Operation Fritham

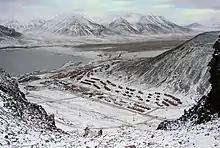

The British followed events from Bletchley Park through Ultra, which was made easier by German willingness to make routine use of radio communication. Four British minesweepers en route from Archangelsk were diverted to investigate and reached Isfjorden on 19 October. A 5 aircraft crew spotted the ships as they prepared to land and the thirty men at Adventfjorden quickly were flown to safety by the aircraft and two Ju 52 transport aircraft. Adventfjorden was deserted when the British arrived but some code books were recovered; when the ships left, the Germans returned. After 38 supply flights Dr Albrecht Moll and three men arrived to spend the winter of 1941–1942 transmitting weather reports. On 29 October 1941, Hans Knoespel and five weathermen were installed by the at Lilliehöökfjorden, a branch of Krossfjord in the north-western Spitsbergen. Aircraft landings were riskier in winter, when the landing ground or an ice-covered bay was frozen solid, because soft snow on top could pile up in front of the wheels of the aircraft and jerk it to a stop or prevent it from reaching take-off speed when departing. The blanket of snow could also cover holes, into which a wheel could fall, potentially to damage the undercarriage or propeller.